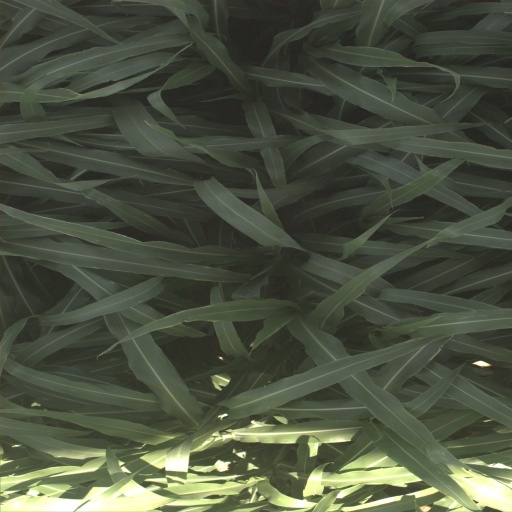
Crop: sorghum